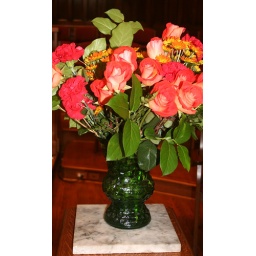
red roses flowers in church- First Metropolitan United Church